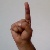
The image shows a hand gesture representing the letter 'D' in Indian Sign Language.